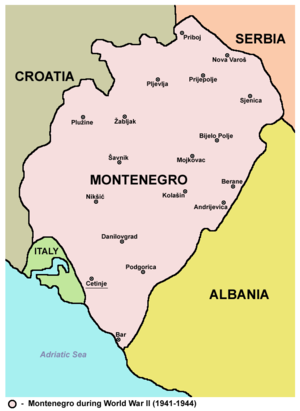
Montenegros historie / Kongeriget Jugoslavien 1918–1941
Montenegro under 2. verdenskrig
Montenegros historie er stærkt præget af landets nærhed til mægtigere nabolande og har været båret frem af en ofte meget dygtig balancering mellem stormagter helt til moderne tid. Dele af området har været underlagt ret mange og skiftende udenlandske herredømmer, men en uafhængig, mere eller mindre kontinuerlig montenegrinsk stat eksisterede uafbrudt fra 1356 til 1918, og igen fra 2006.